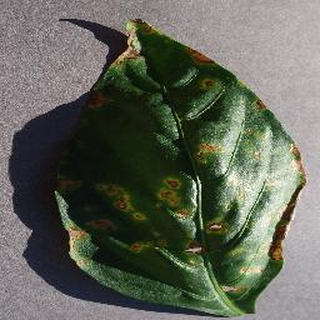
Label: bell_pepper_bacterial_spot